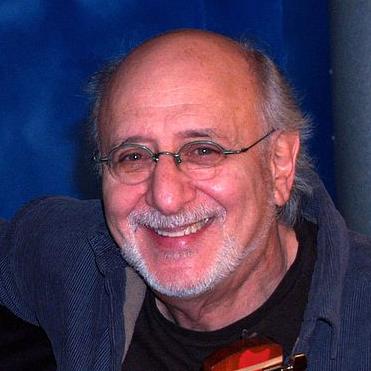
Age: 69